Tangier, Virginia

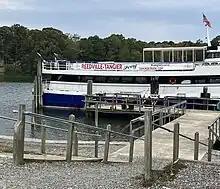
The "Chesapeake Breeze", in port at Reedville, Virginia.

The only modes of transportation to and from the island are boats and airplanes. There is an airport, open from dawn to dusk. There are two boats that travel regularly from Crisfield, Maryland, across Tangier Sound to Tangier. Passengers and mail are carried on these boats. The mail boat, the "Courtney Thomas," leaves Tangier at 8:00 am and leaves Crisfield at 12:30 pm. The "Steven Thomas", a 300-passenger cruise boat, leaves Crisfield at 12:30 pm and departs Tangier at 4:00 pm during the summer season – from Memorial Day weekend through mid-October. In the summer season, the "Chesapeake Breeze" travels daily from Reedville, Virginia, on the Western Shore, leaving Reedville at 10:00 am and leaving Tangier at 2:00 pm. The ferry service to and from Onancock, Virginia on the "Joyce Marie II" runs daily from the first weekend of May through the first weekend of October.